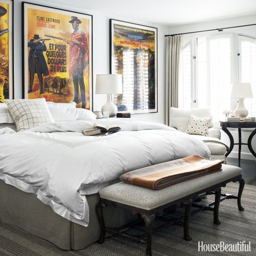
vintage posters create a bold alternative to a headboard in the master bedroom of a home .